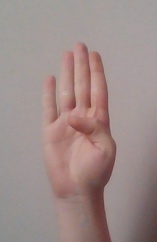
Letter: kaaf